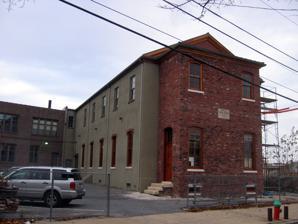
Building: Mifflin School
Country: United States of America
Year built: 1825
United States historic place Mifflin School U.S. National Register of Historic Places Show map of Philadelphia Show map of Pennsylvania Show map of the United States Location 808–818 N. Third St., Philadelphia, Pennsylvania Coordinates 39°57′50″N 75°08′35″W / 39.96385°N 75.14302°W / 39.96385; -75.14302 Area less than one acre Built 1825 MPS Philadelphia Public Schools TR NRHP reference No. 86003308 Added to NRHP December 04, 1986 The Mifflin School , built in 1825, is the oldest surviving school building used in the Philadelphia public school system. It is a two-story, two-bay red brick building, which now has its side walls stuccoed over. In the first phase of the development of the public school system in Philadelphia, 1818–1850, simple school buildings were built by local authorities in a decentralized system. During this period 49 buildings were built by seven local school boards; only four of the buildings survive. References